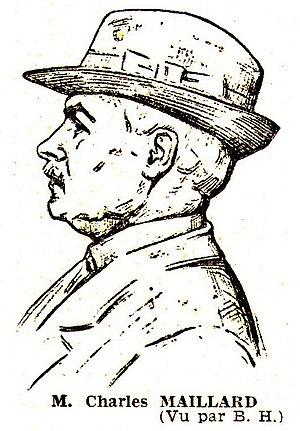
B.H., Portrait de Charles Maillard, dessin paru dans L'Ouest-Éclair du 9 avril 1941.
Charles Maillard, né le 29 juin 1876 à Cholet et mort le 4 août 1973 à Corné, est un sculpteur et céramiste français.